Wu experiment

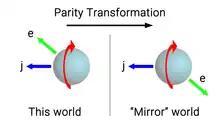
Parity transformation concept of the Wu experiment in terms of rotation direction (also represented by the axial vector "j") and a polar vector "e". A three-axis parity transformation is illustrated here, resulting in "e" being reversed rather than being a mirror image.

The idea can also be described using the properties of vectors. The cobalt-60 nucleus has spin, and spin angular momentum does not change direction under parity. A vector with this property is called an axial vector. Conversely, the direction in which the decay products are emitted "is" changed under parity and their linear momentum vector is called polar vector. In other words, if in one view the cobalt-60 nuclear spin and the decay product emissions were both in roughly the same direction, then in a mirror image world, they would be in roughly opposite directions, because the emission direction would have been flipped, but the spin direction would not.